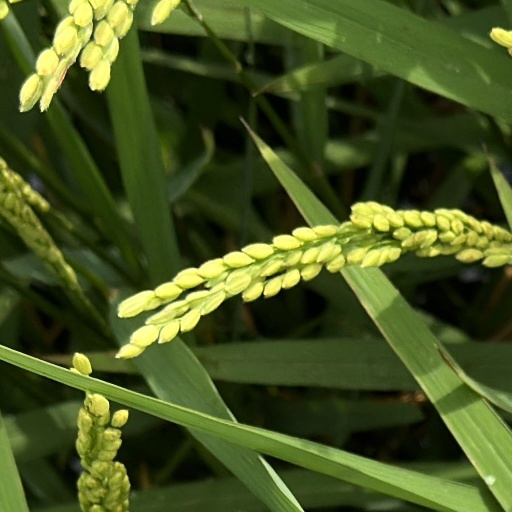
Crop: rice